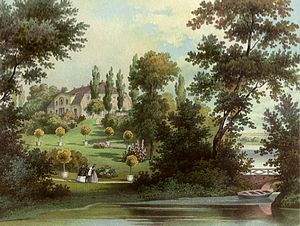
Kittlitz (Lauenburg)
Godset Goldensee omkring 1860
Kittlitz er en kommune i det nordlige Tyskland, beliggende i Amt Lauenburgische Seen under Kreis Herzogtum Lauenburg. Kreis Herzogtum Lauenburg ligger i delstaten Slesvig-Holsten.